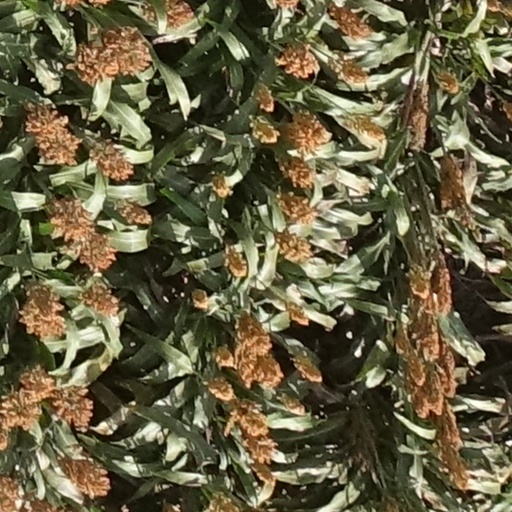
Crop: sorghum